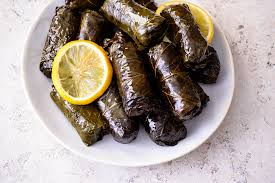
Yemek: yaprak_sarma